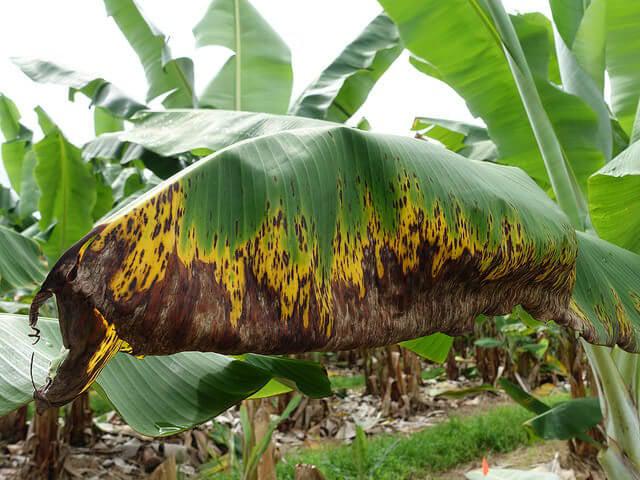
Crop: unknown
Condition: banana_banana_black_streak_banana_black_sigatoka_()